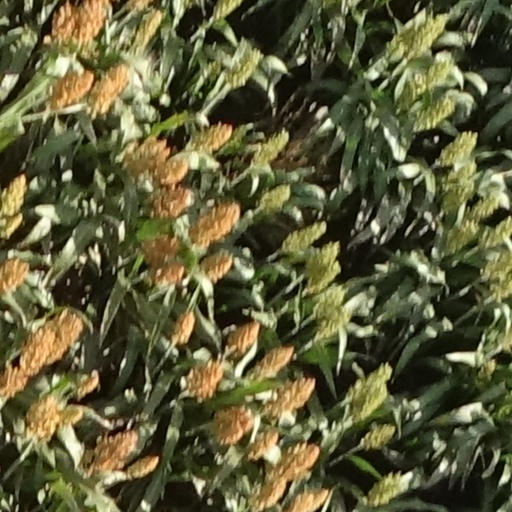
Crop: sorghum